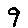
Label: 9